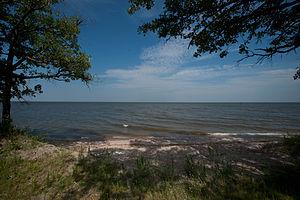
Red Lake est un lac situé dans le comté de Beltrami dans l'État du Minnesota. C'est le plus grand lac naturel d'eau douce situé entièrement à l'intérieur des frontières du Minnesota et le 16ᵉ plus grand lac des États-Unis.